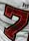
Number: 7